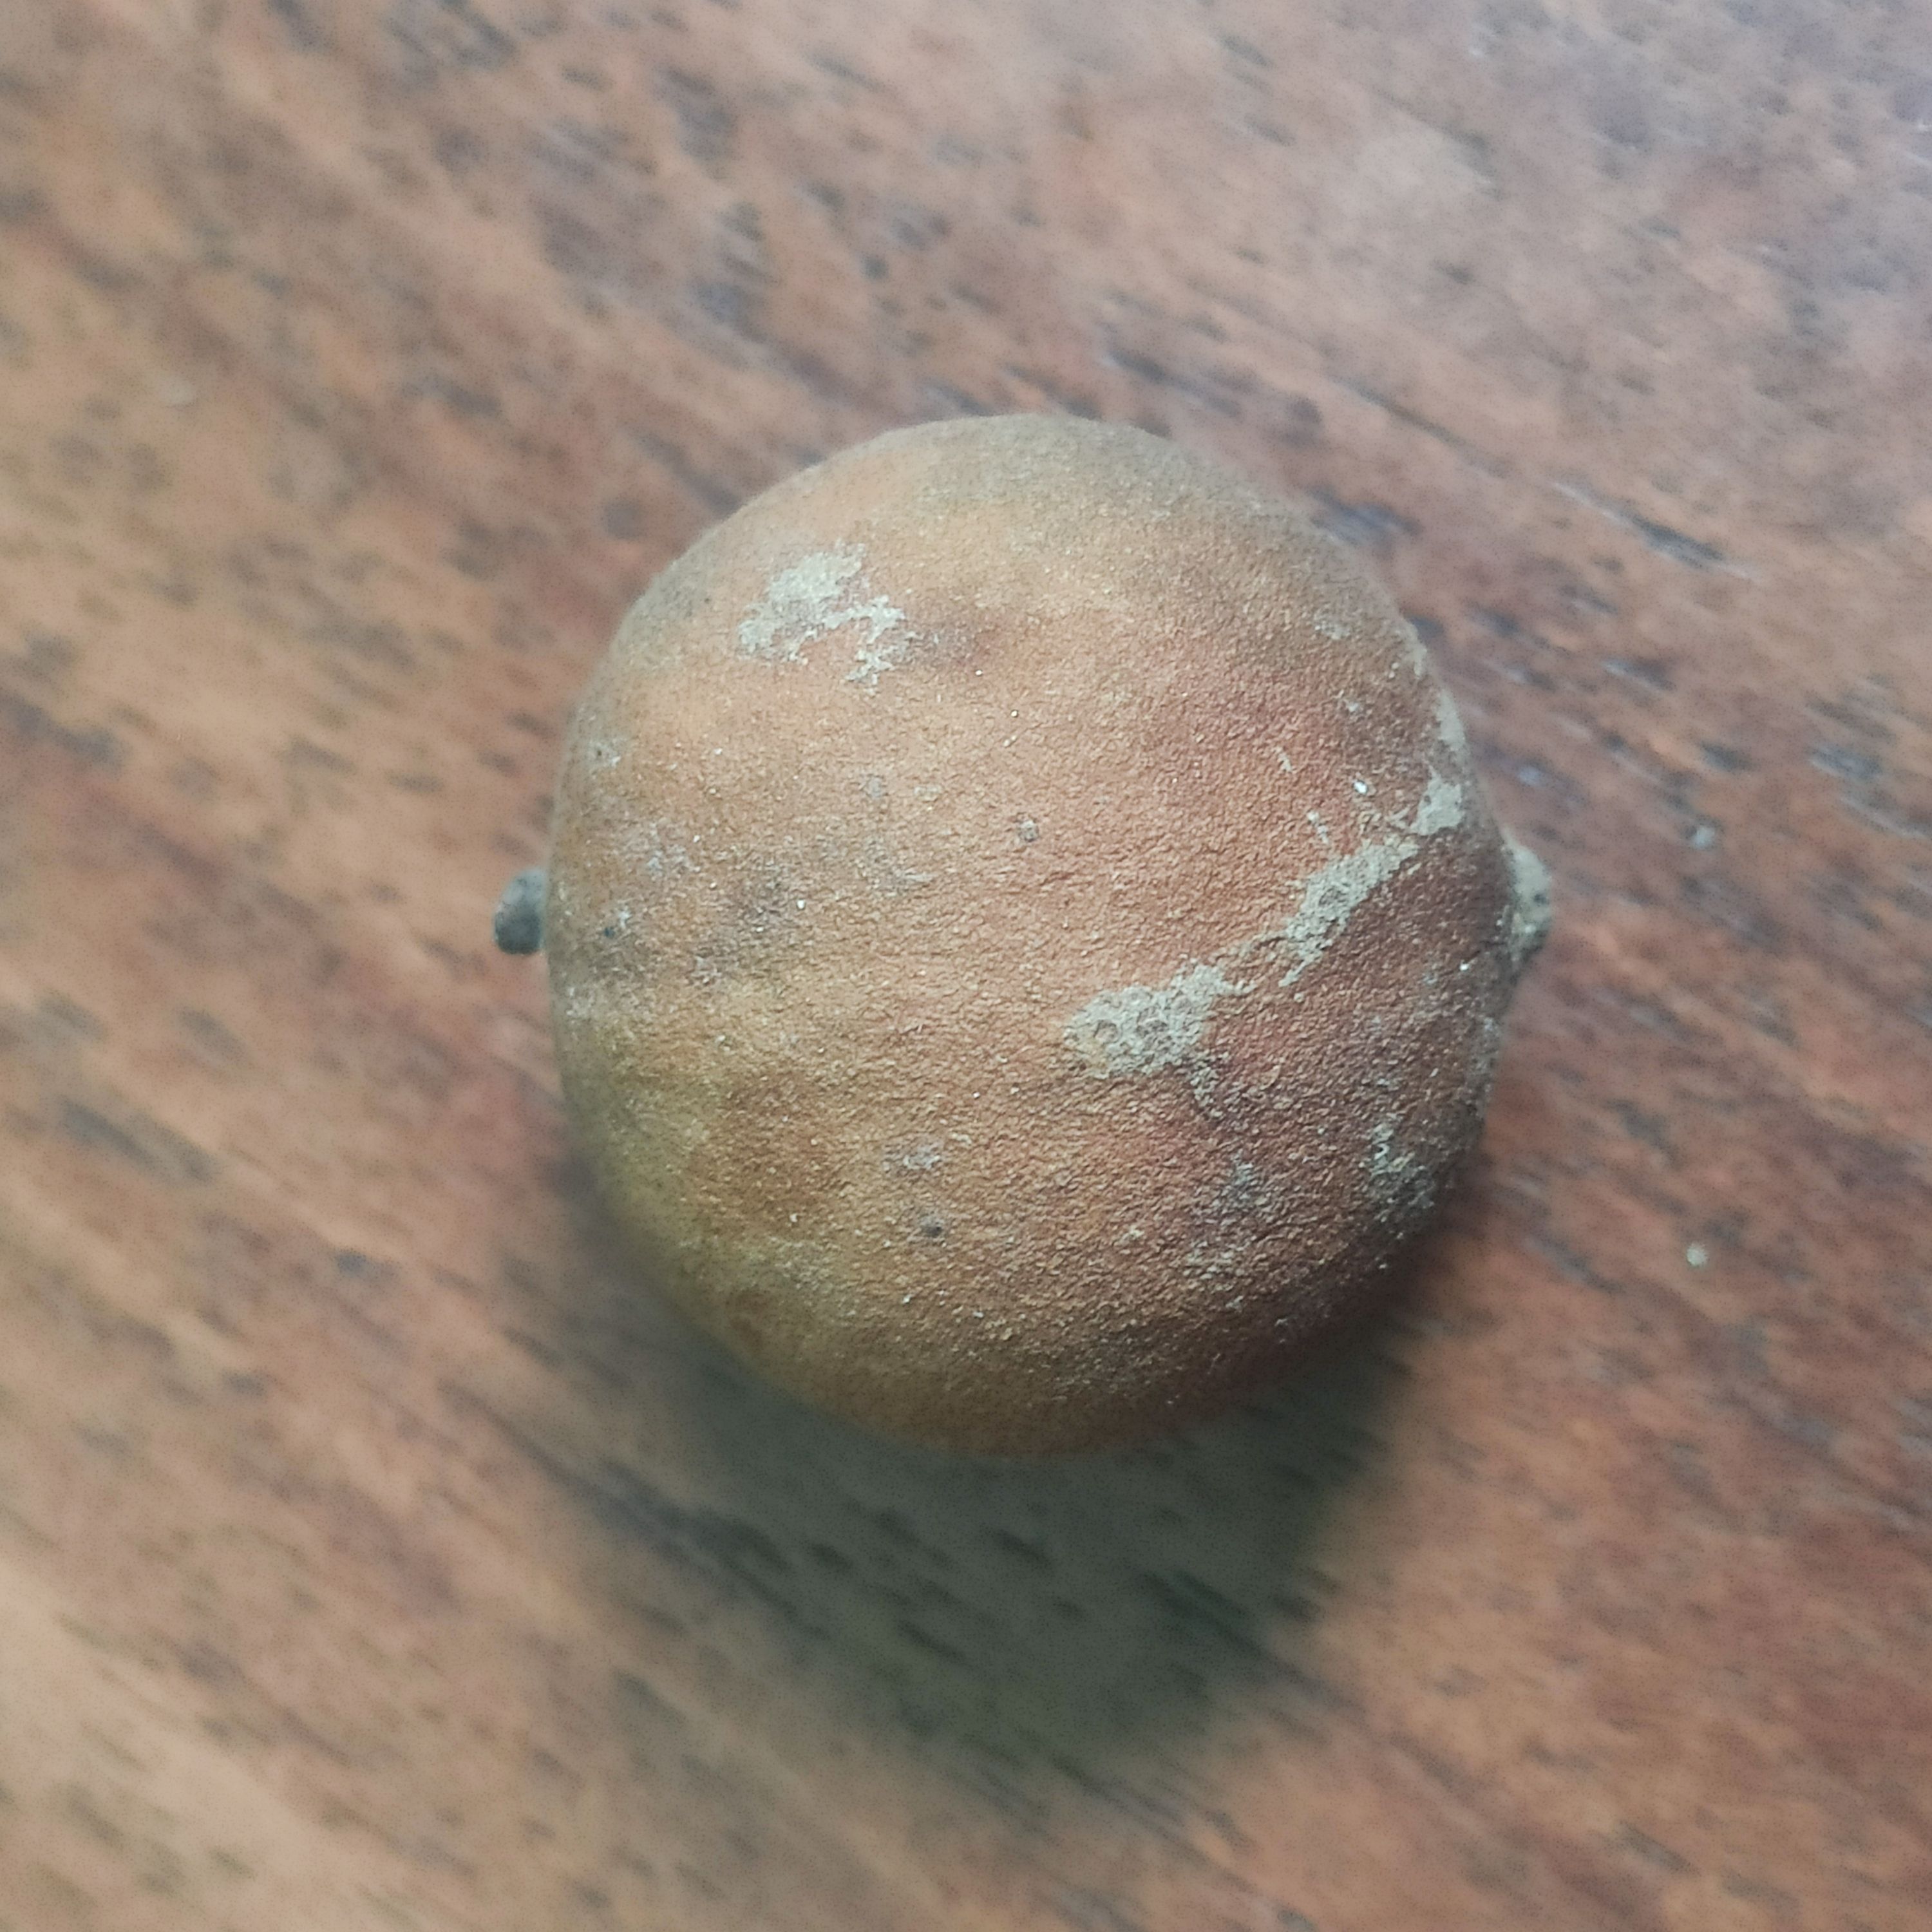
Fruit: burmese-grape
Grade: 3rd-grade